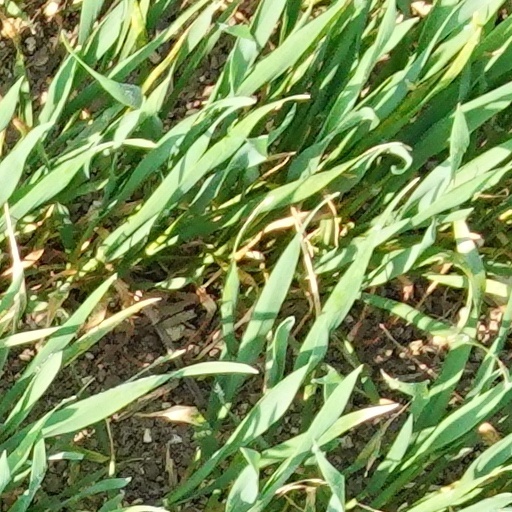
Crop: wheat